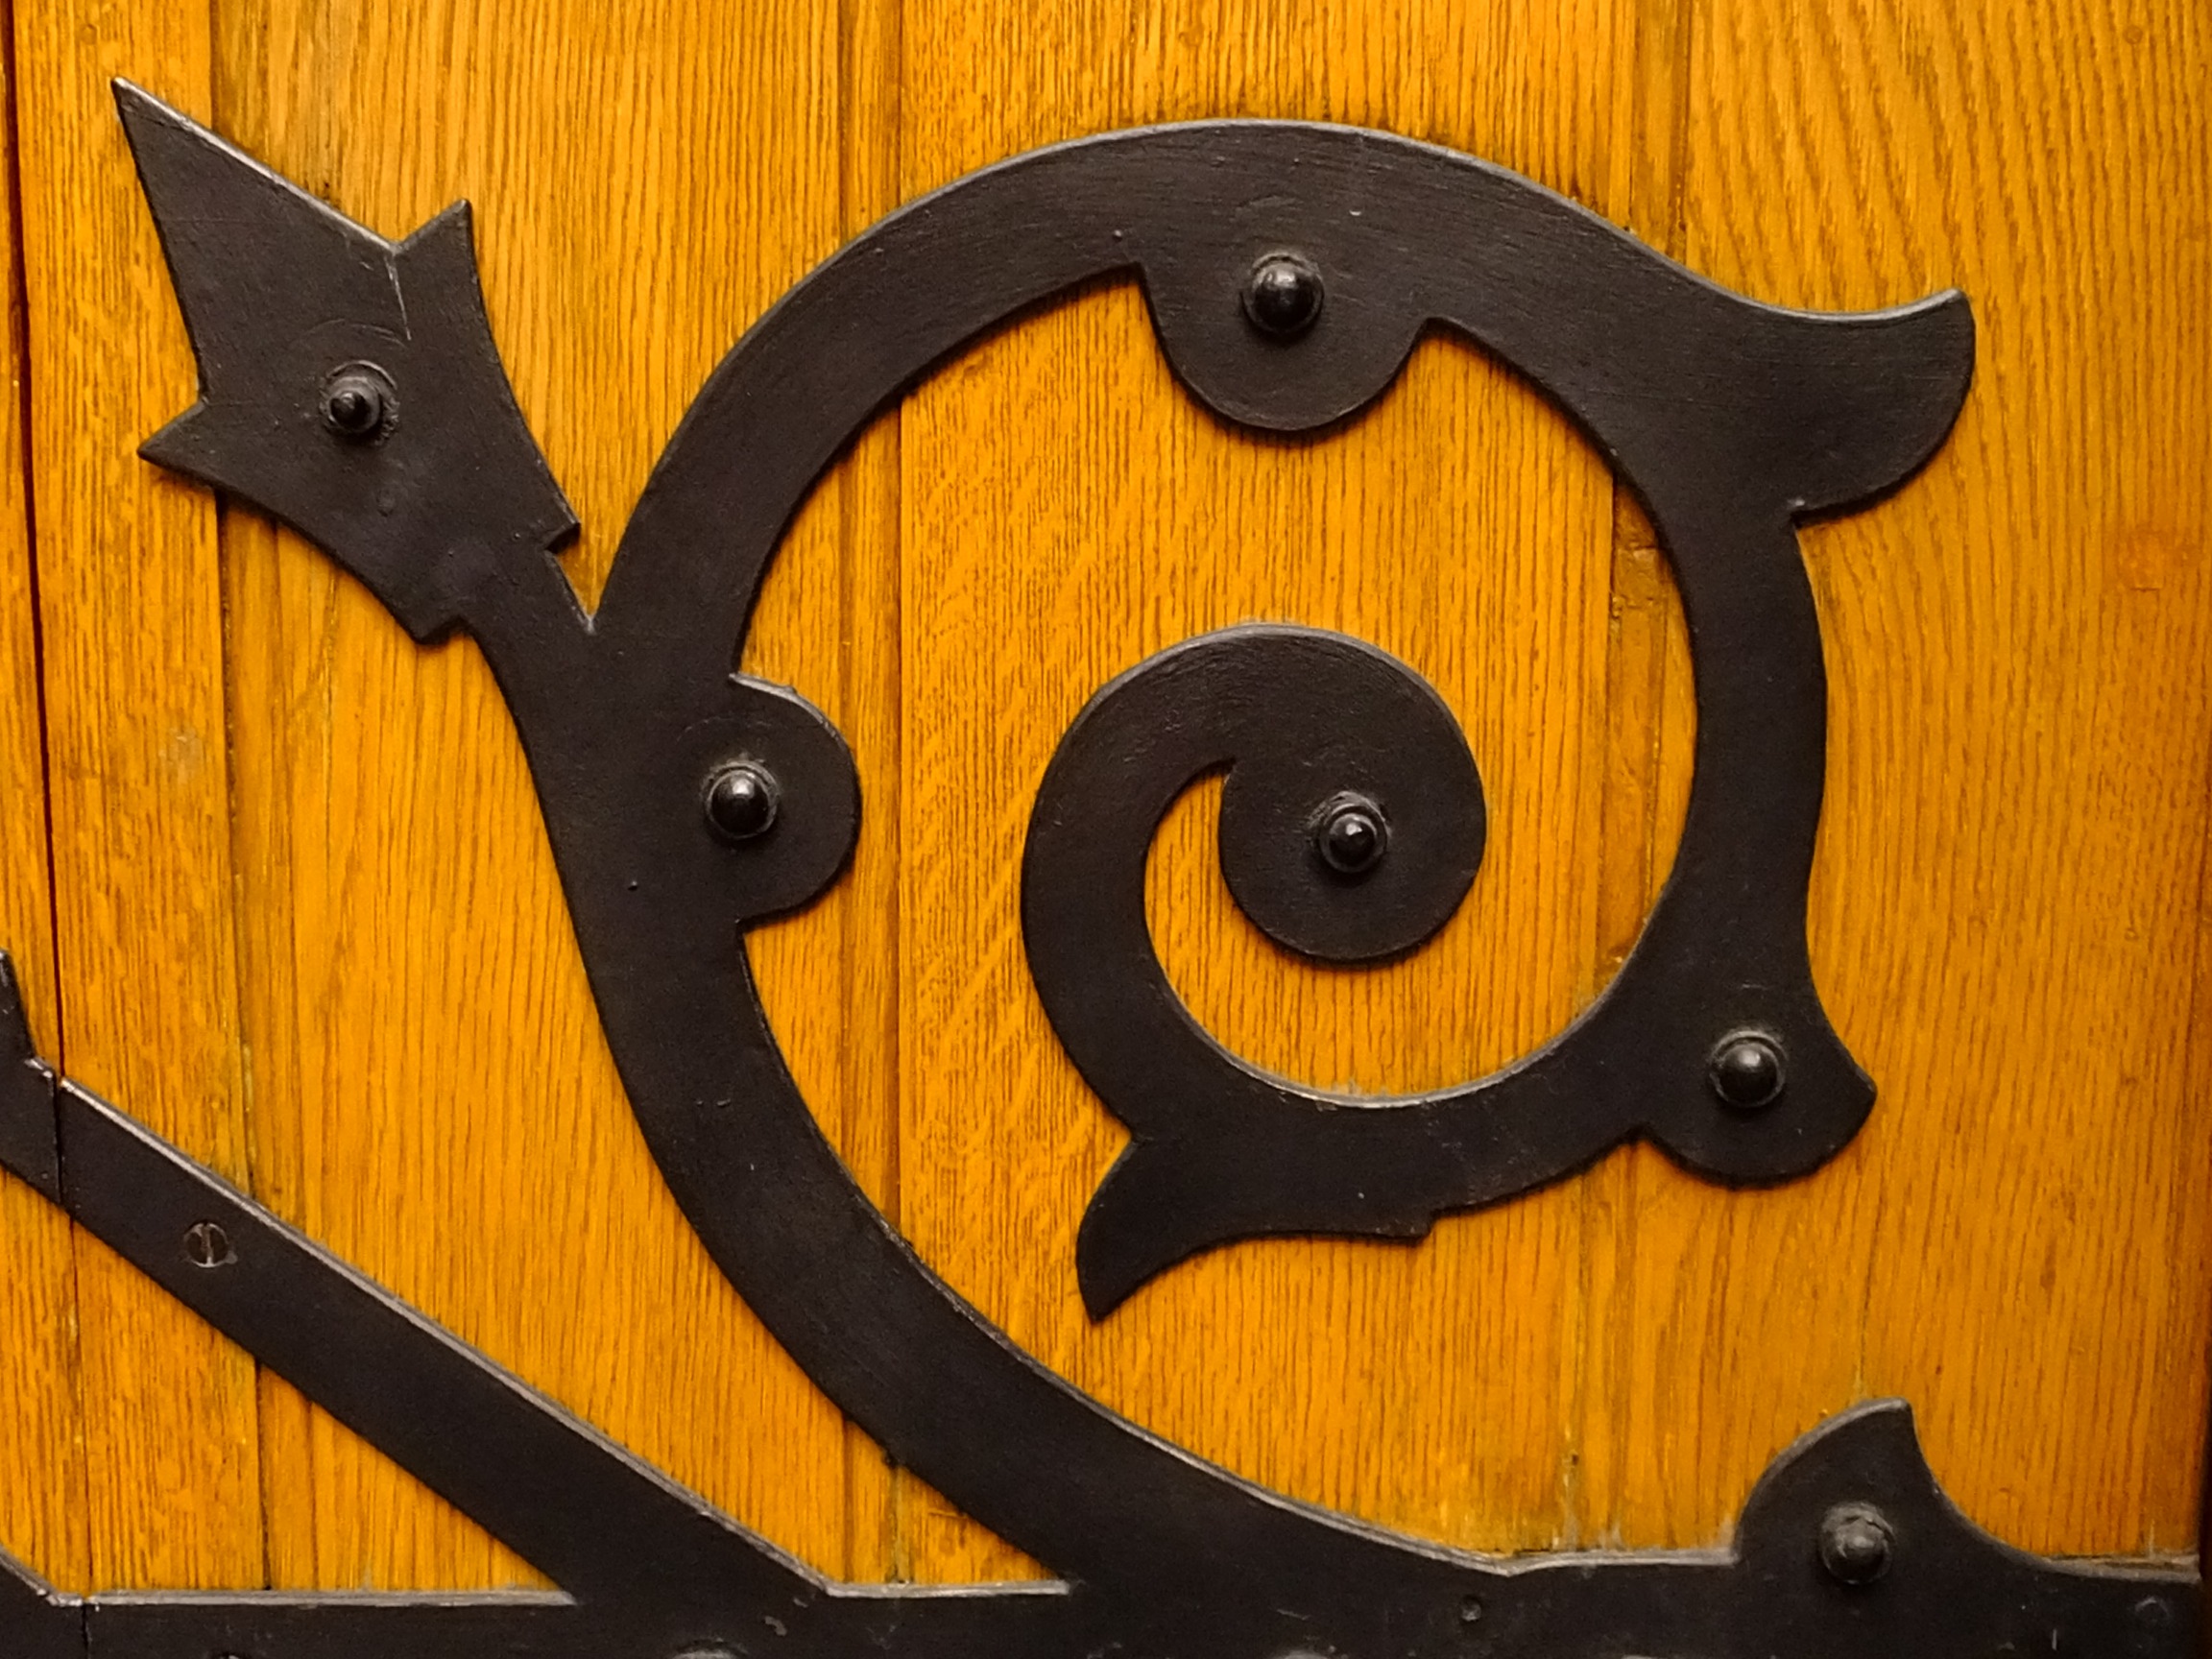
wood, number, old, facade, door, circle, old house, art, circular, doors, carving, input